You Are Here (2010 film)

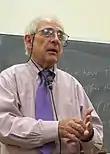
John Searle

The end credits of "You Are Here" ambiguously suggest the film may or may not include an accurate representation of American philosopher John Searle's ideas. The scenes with the Experimenter are based on Searle's Chinese room thought experiment, which Cockburn described in 2016 as "sort of a pessimistic cousin" to the Turing test: Cockburn, who believes strongly in acknowledging his sources, telephoned Searle to seek permission to use the Chinese room; Searle was "very busy" but later gave "succinct approval". In the Nayman interview, after Cockburn tells this story, he remarks that he forgot to credit Douglas Hofstadter who wrote "Gödel, Escher, Bach", which was the source for the film's "headache" word puzzle.